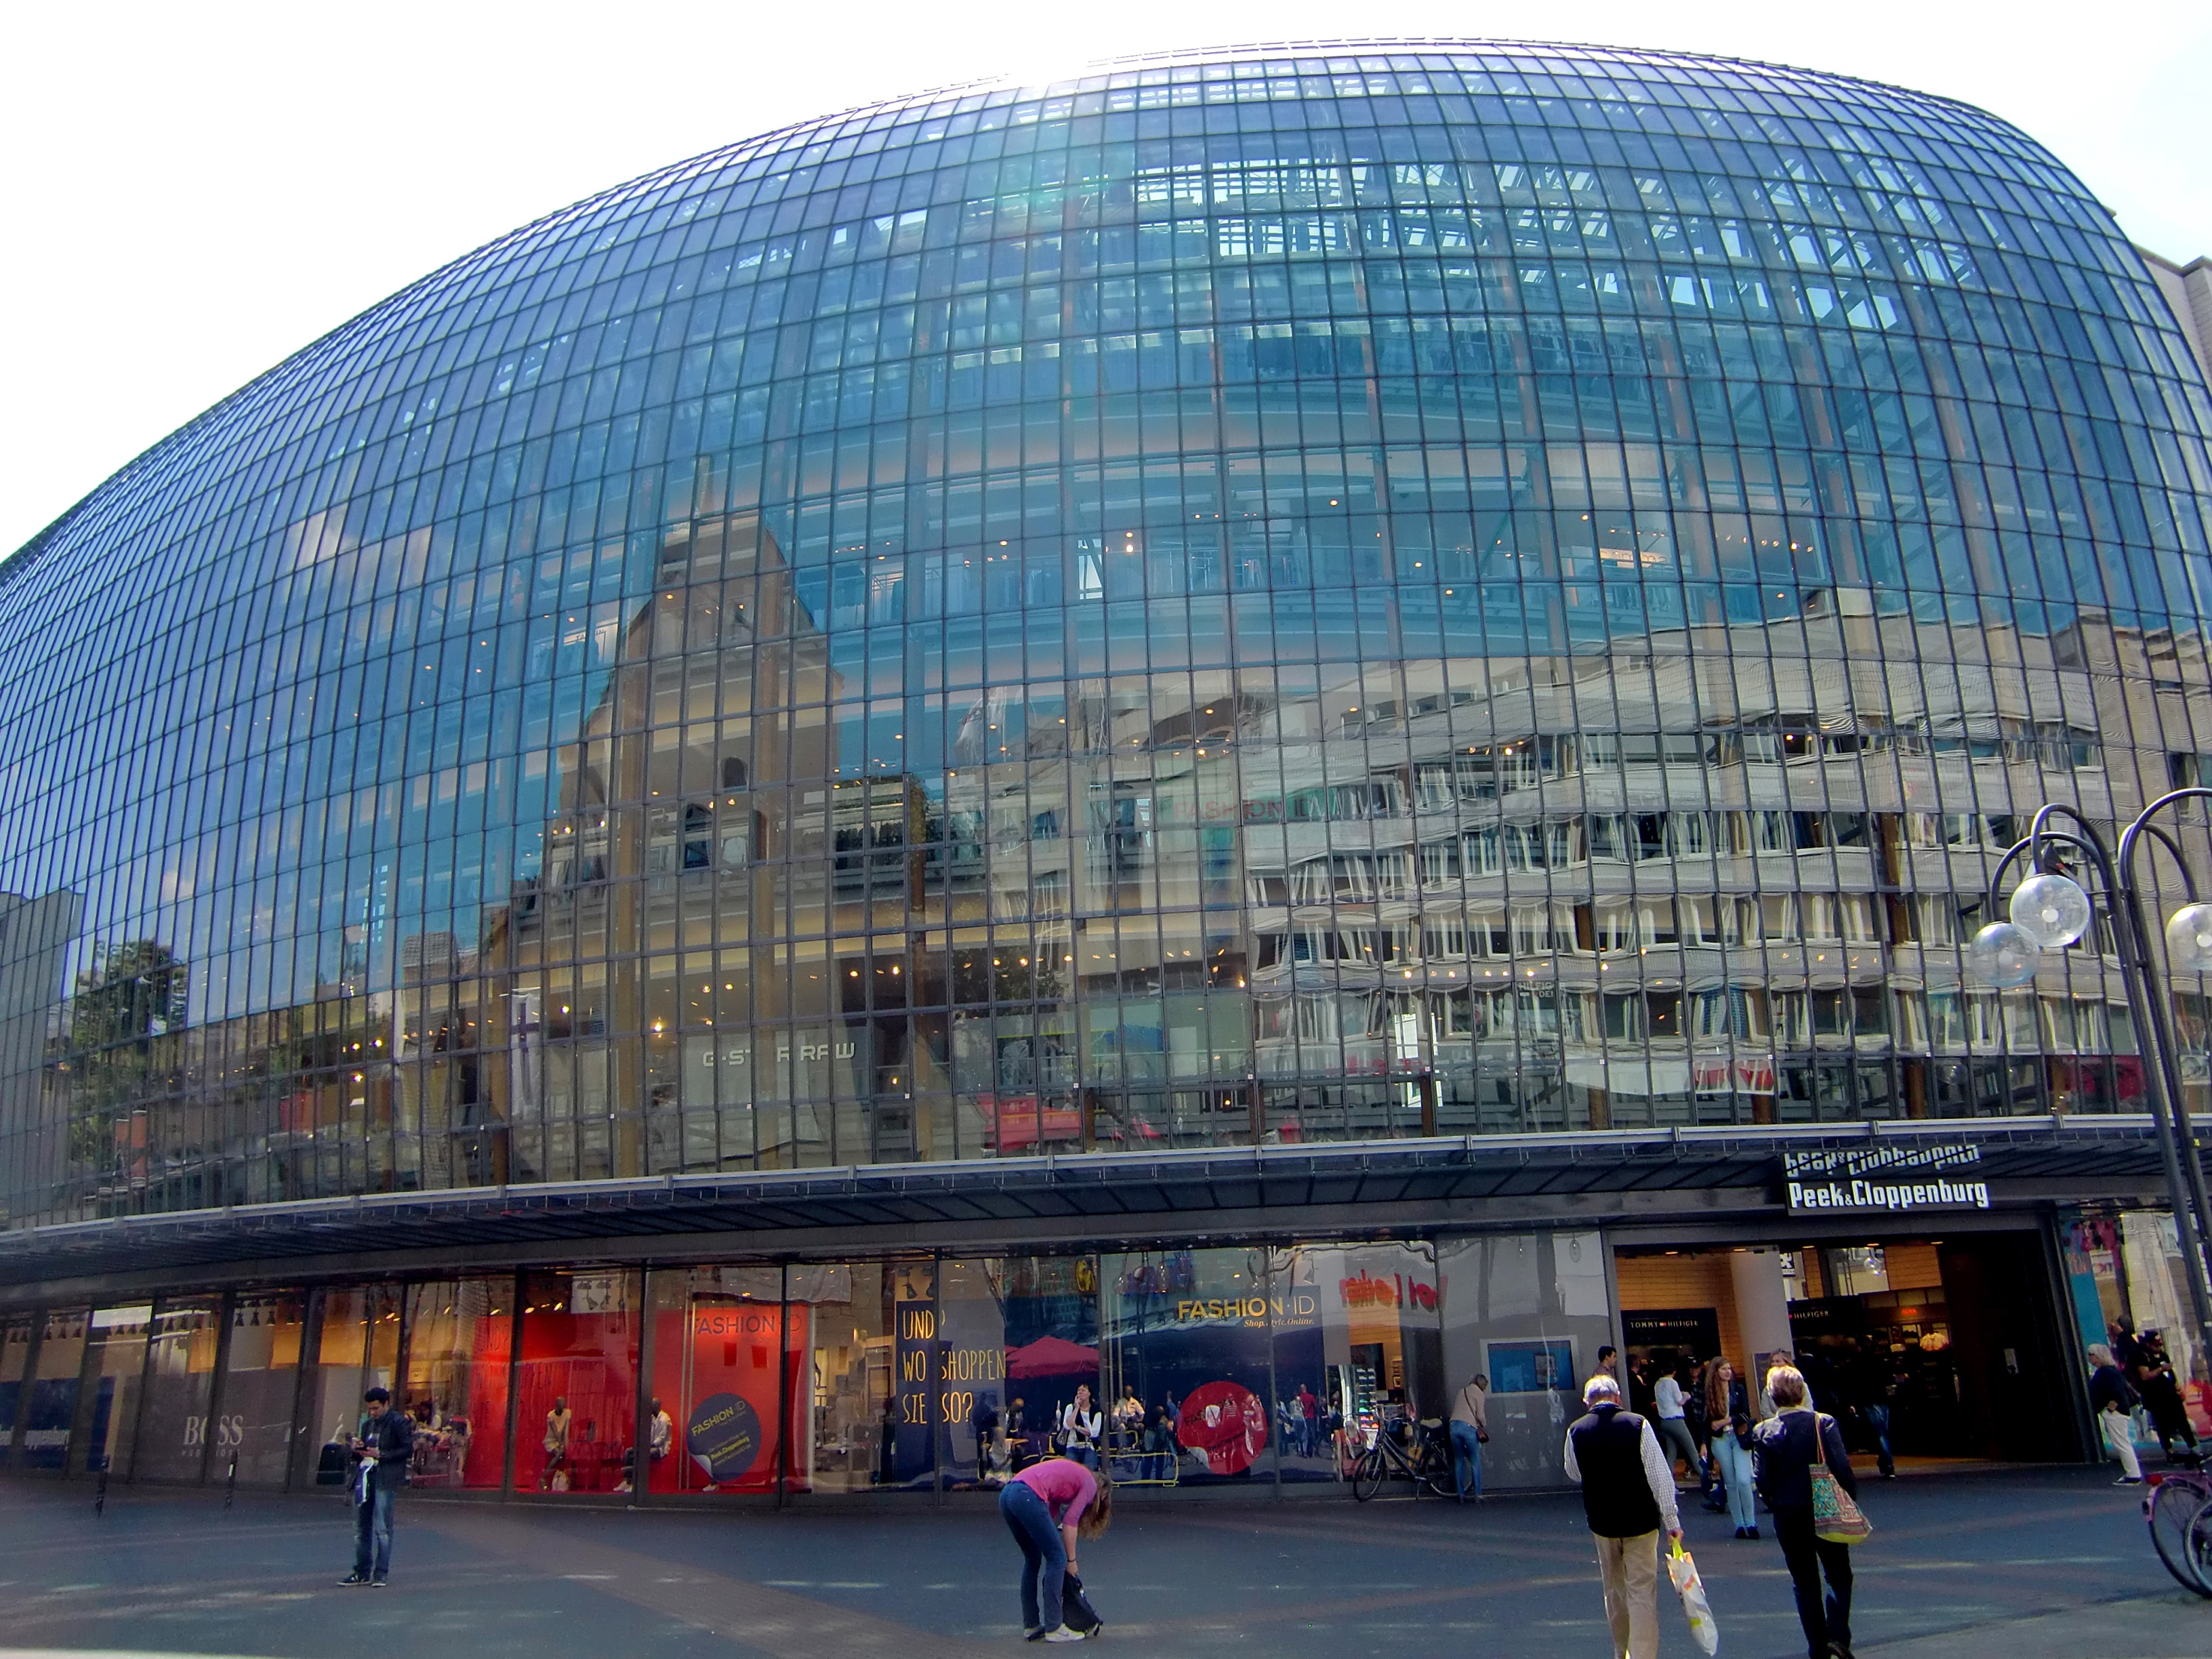
architecture, structure, window, glass, building, city, downtown, reflection, opera house, plaza, landmark, facade, modern, stadium, theatre, arena, cologne, dome, shopping center, mirroring, convention center, shopping mall, metropolitan area, sport venue